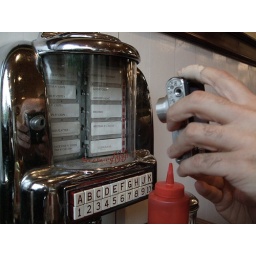
We were so taken with the fish cakes in Nova Scotia that PJ made fish cakes last night. So very delicious.